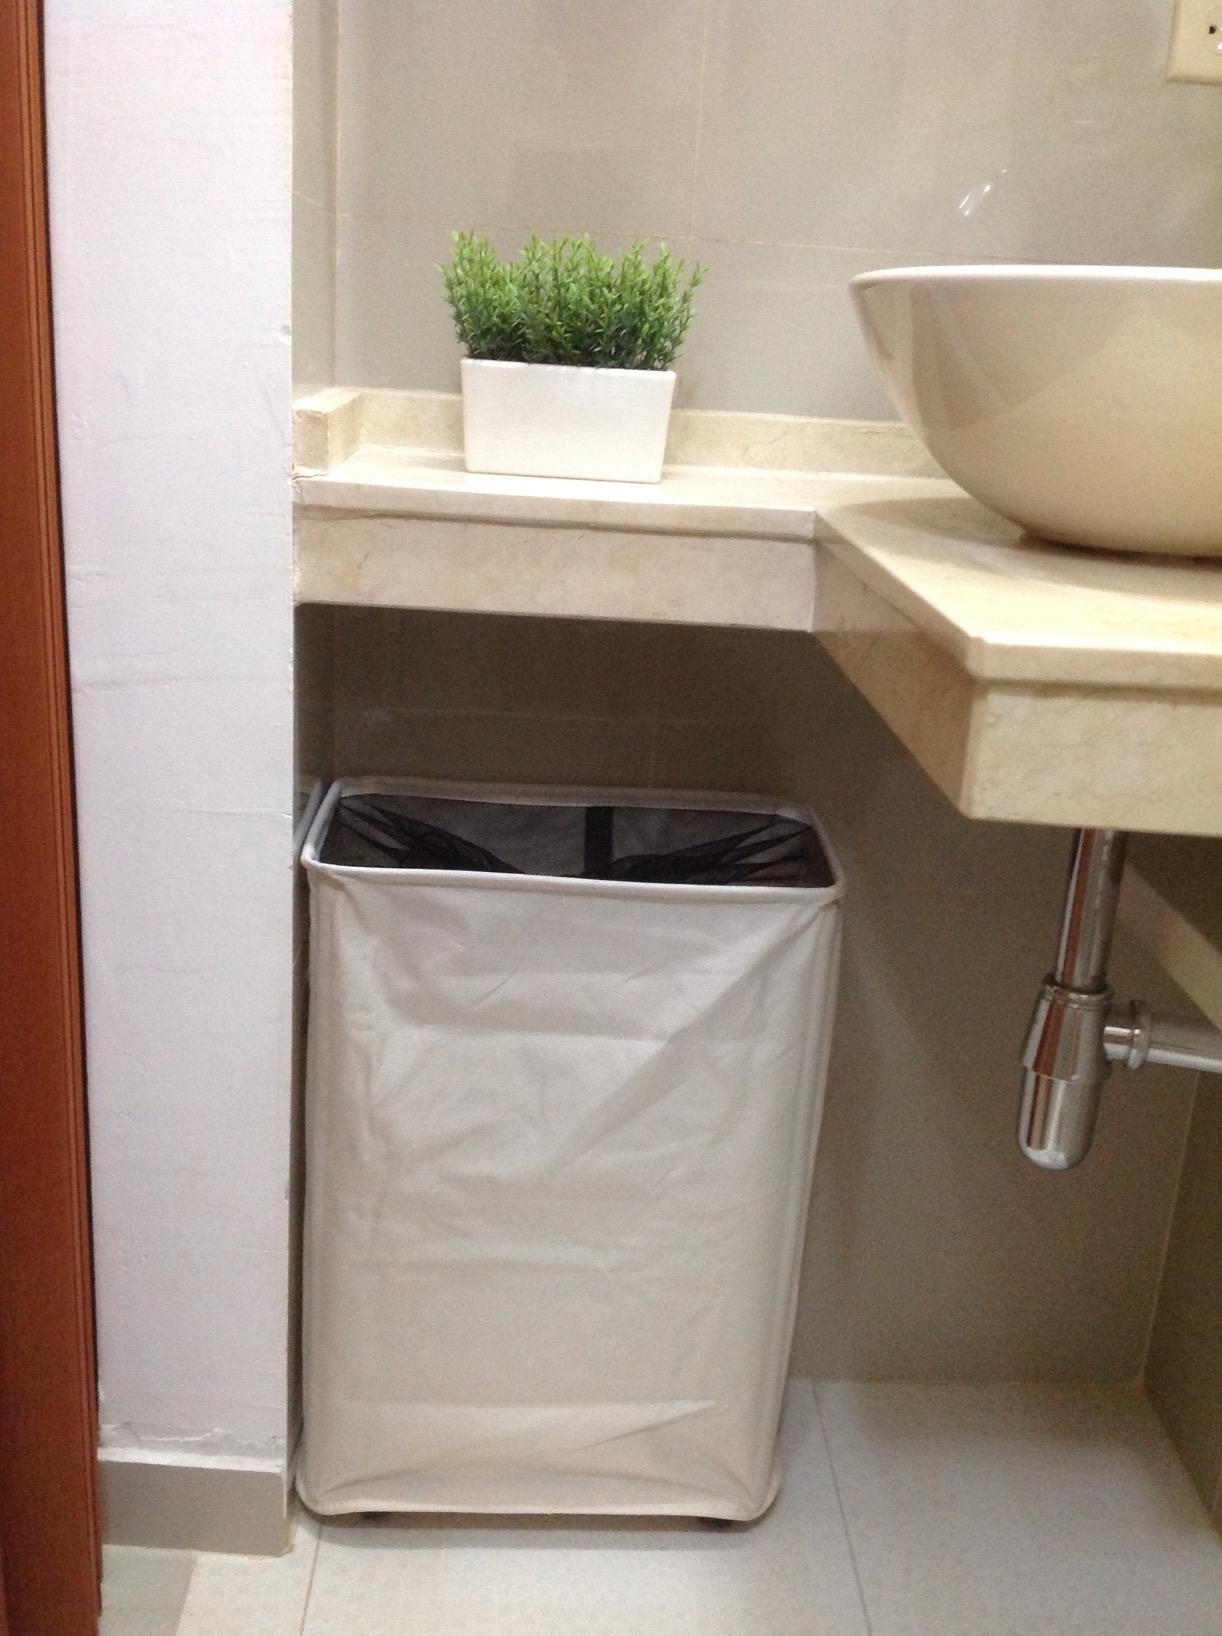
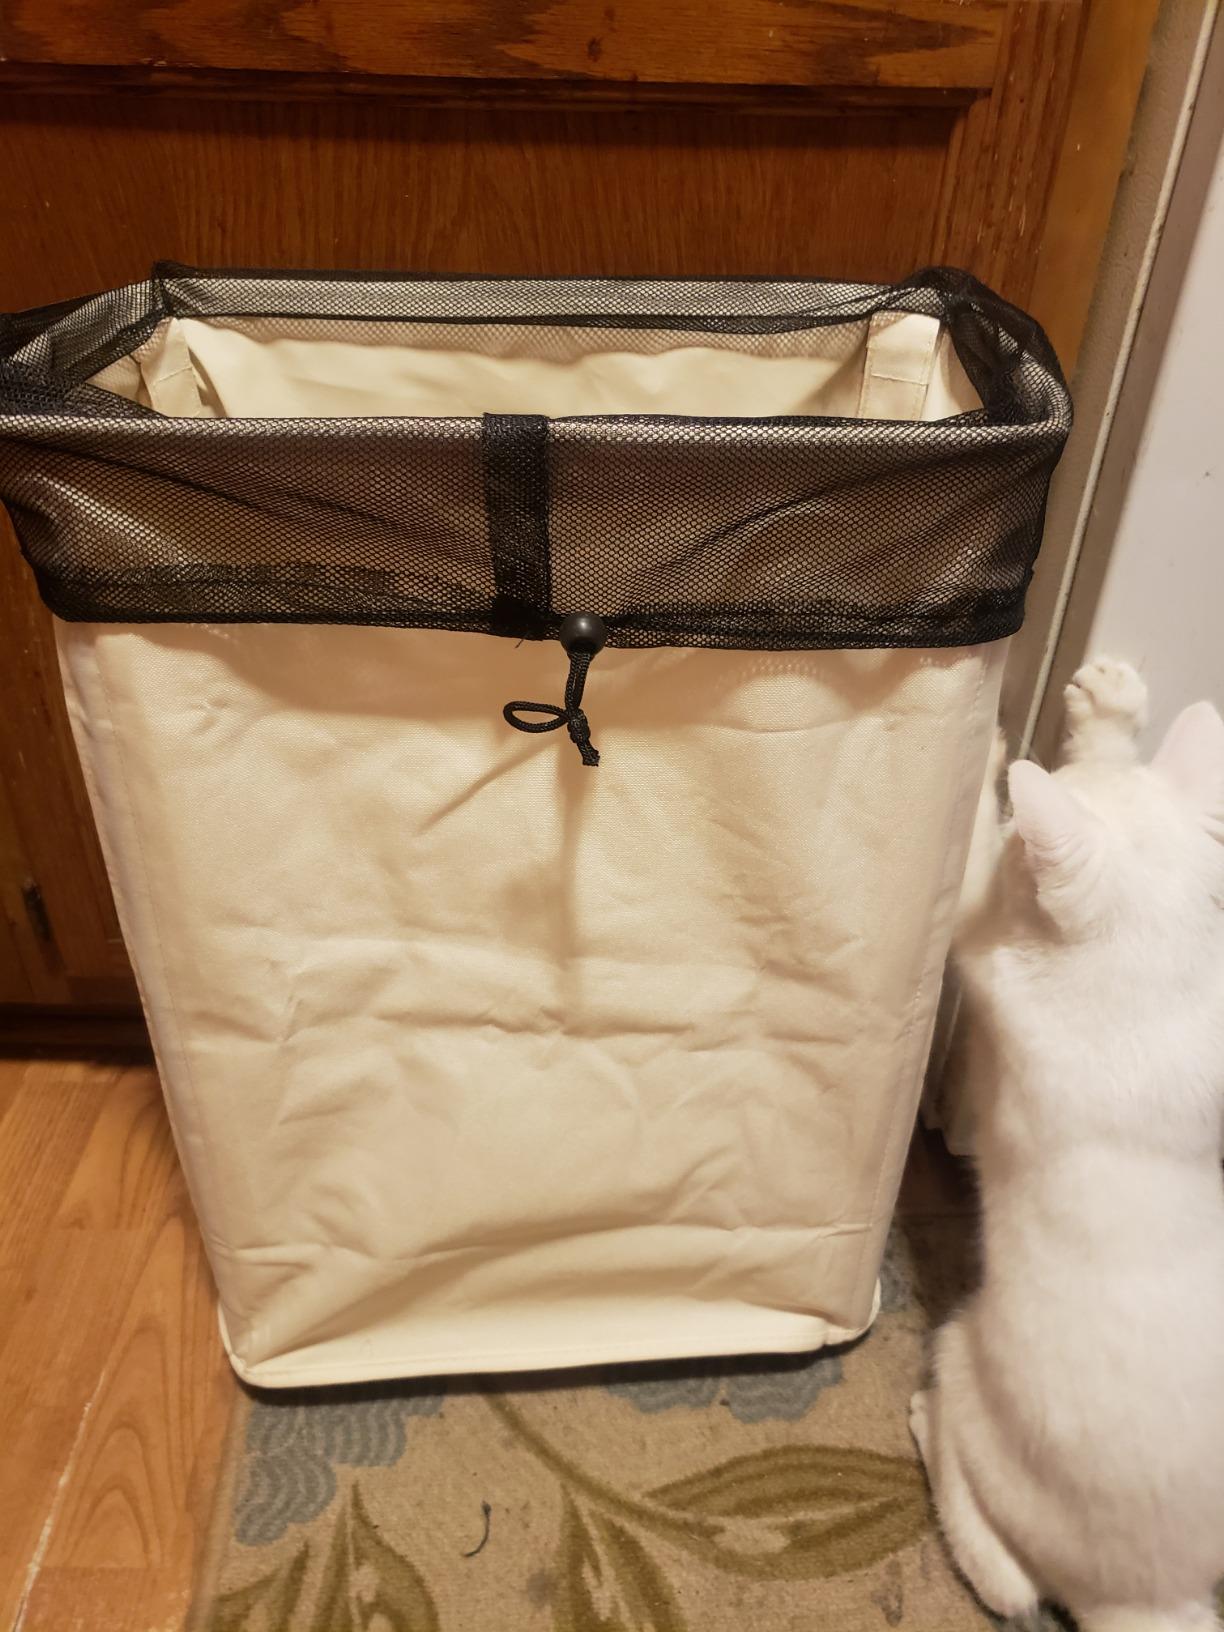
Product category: items_hamper
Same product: yes